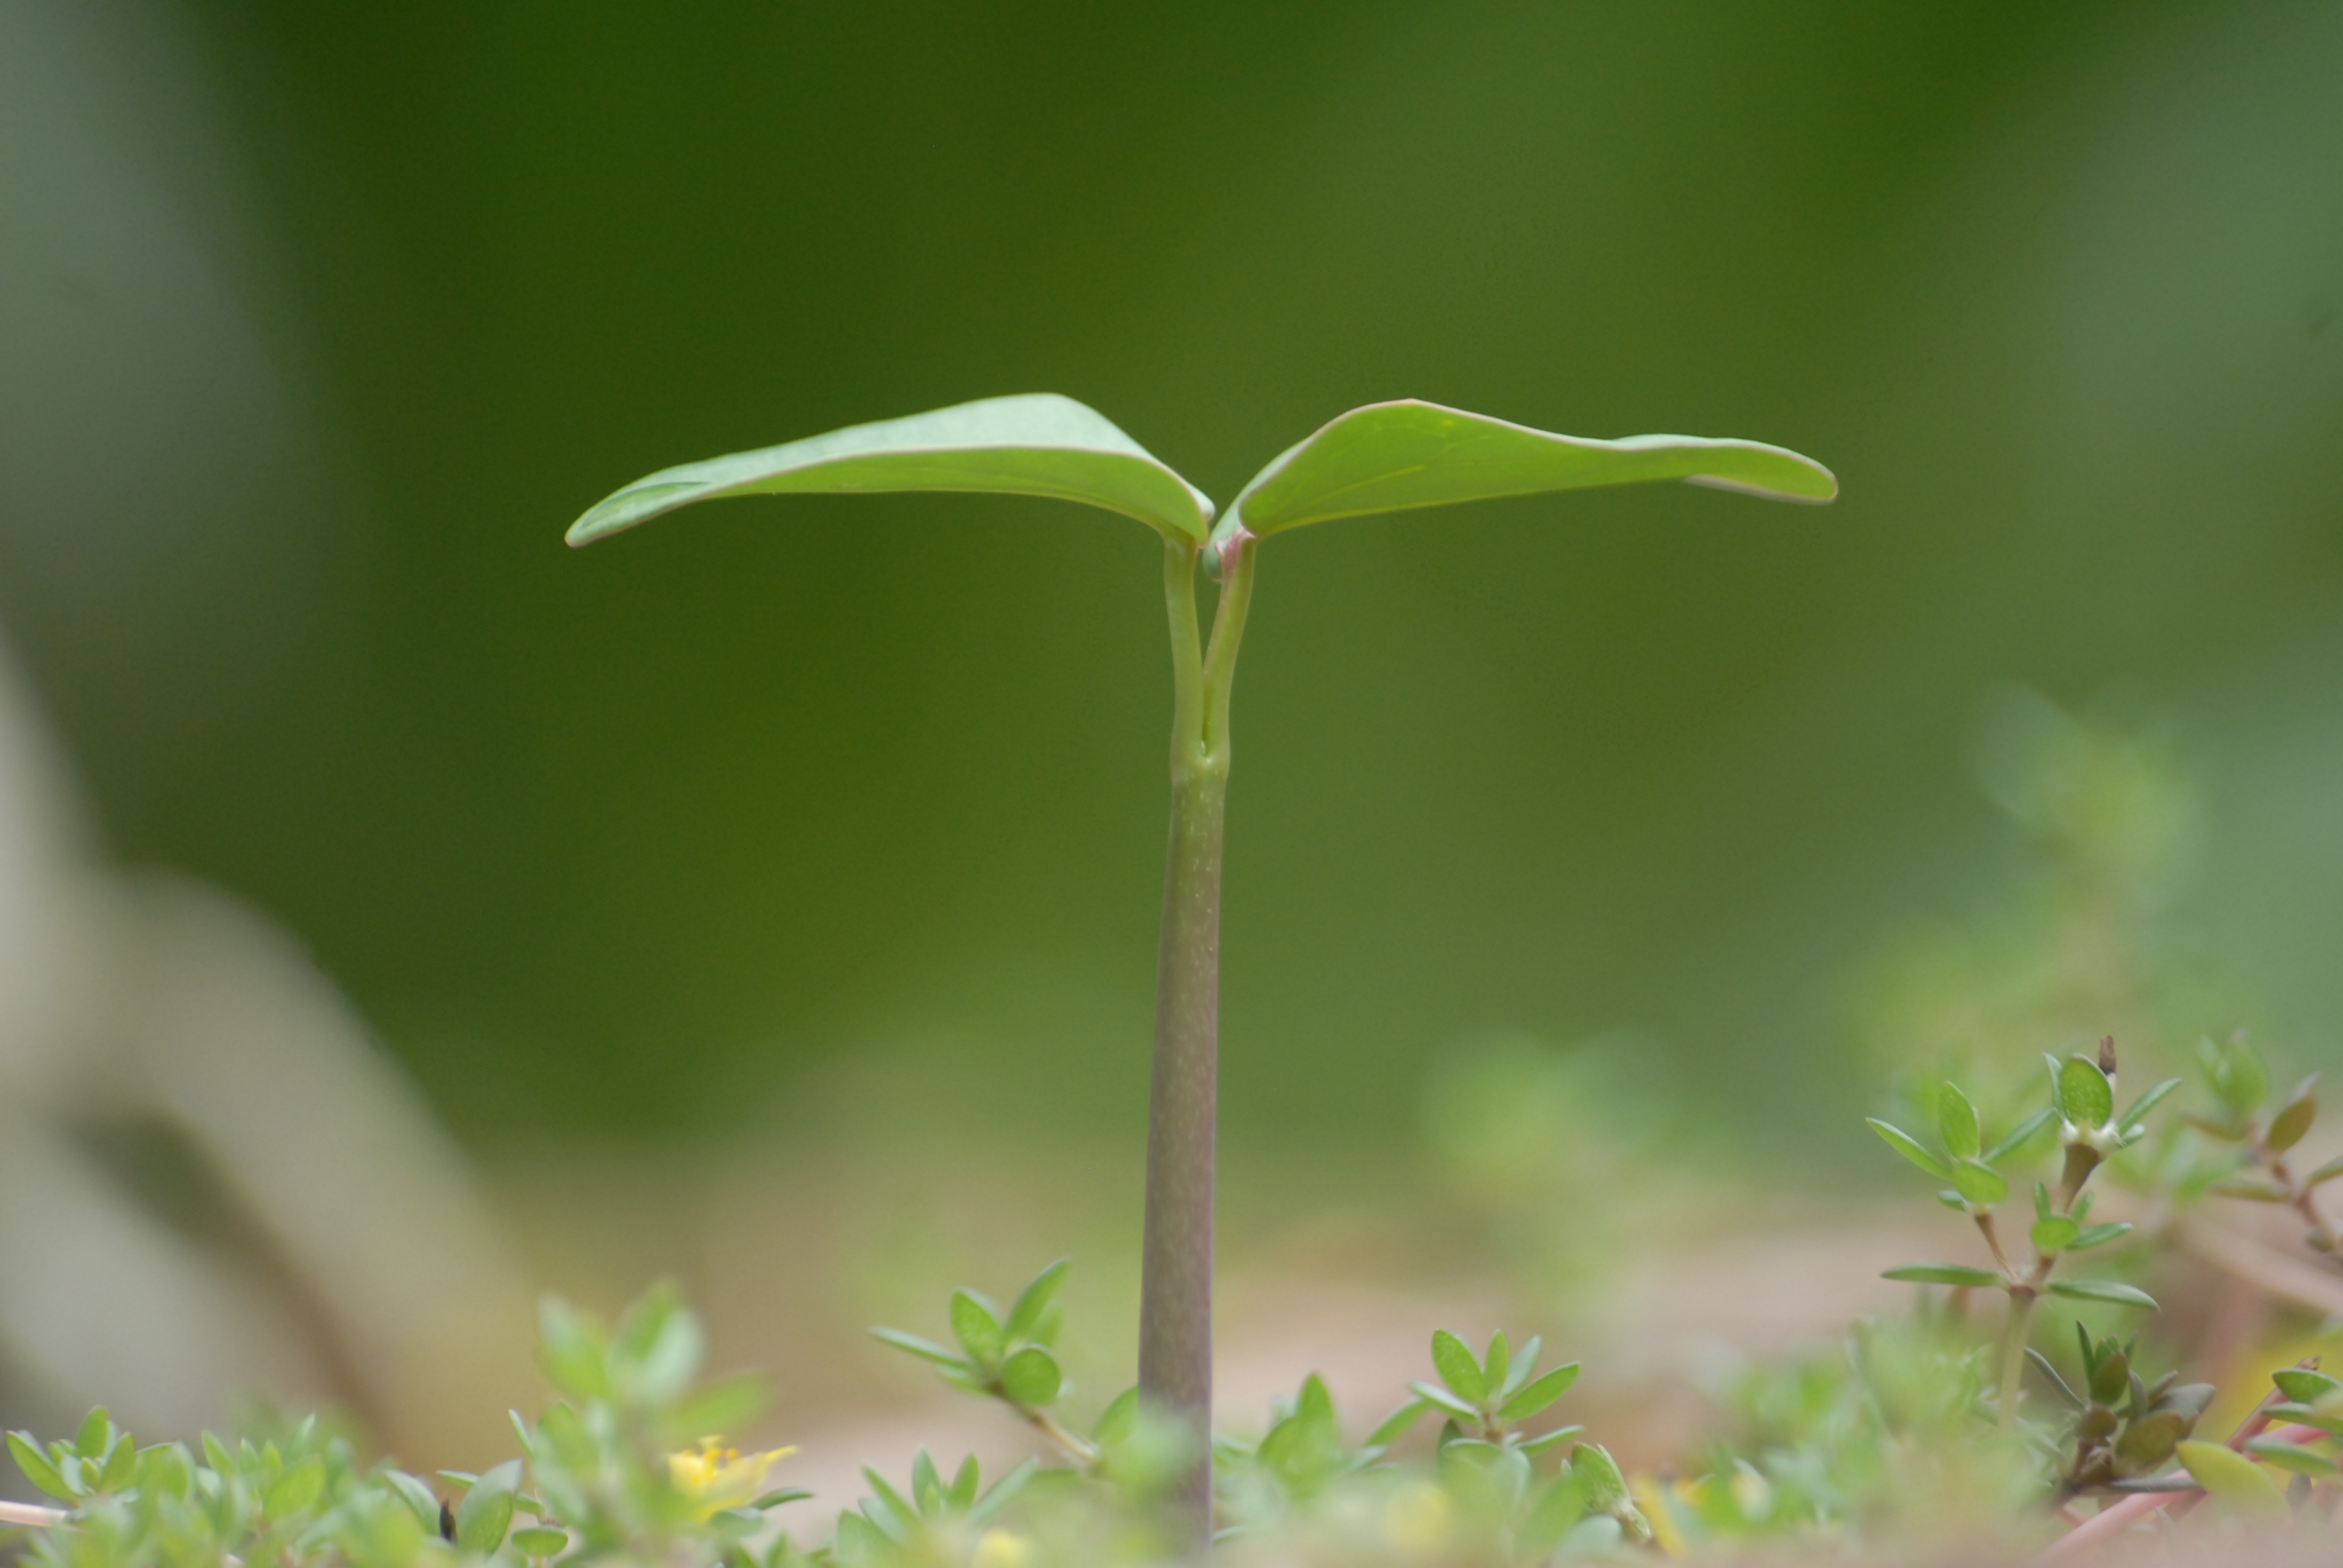
nature, grass, branch, plant, leaf, flower, green, grow, botany, flora, wildflower, close up, background, blade, macro photography, flowering plant, grass family, plant stem, land plant